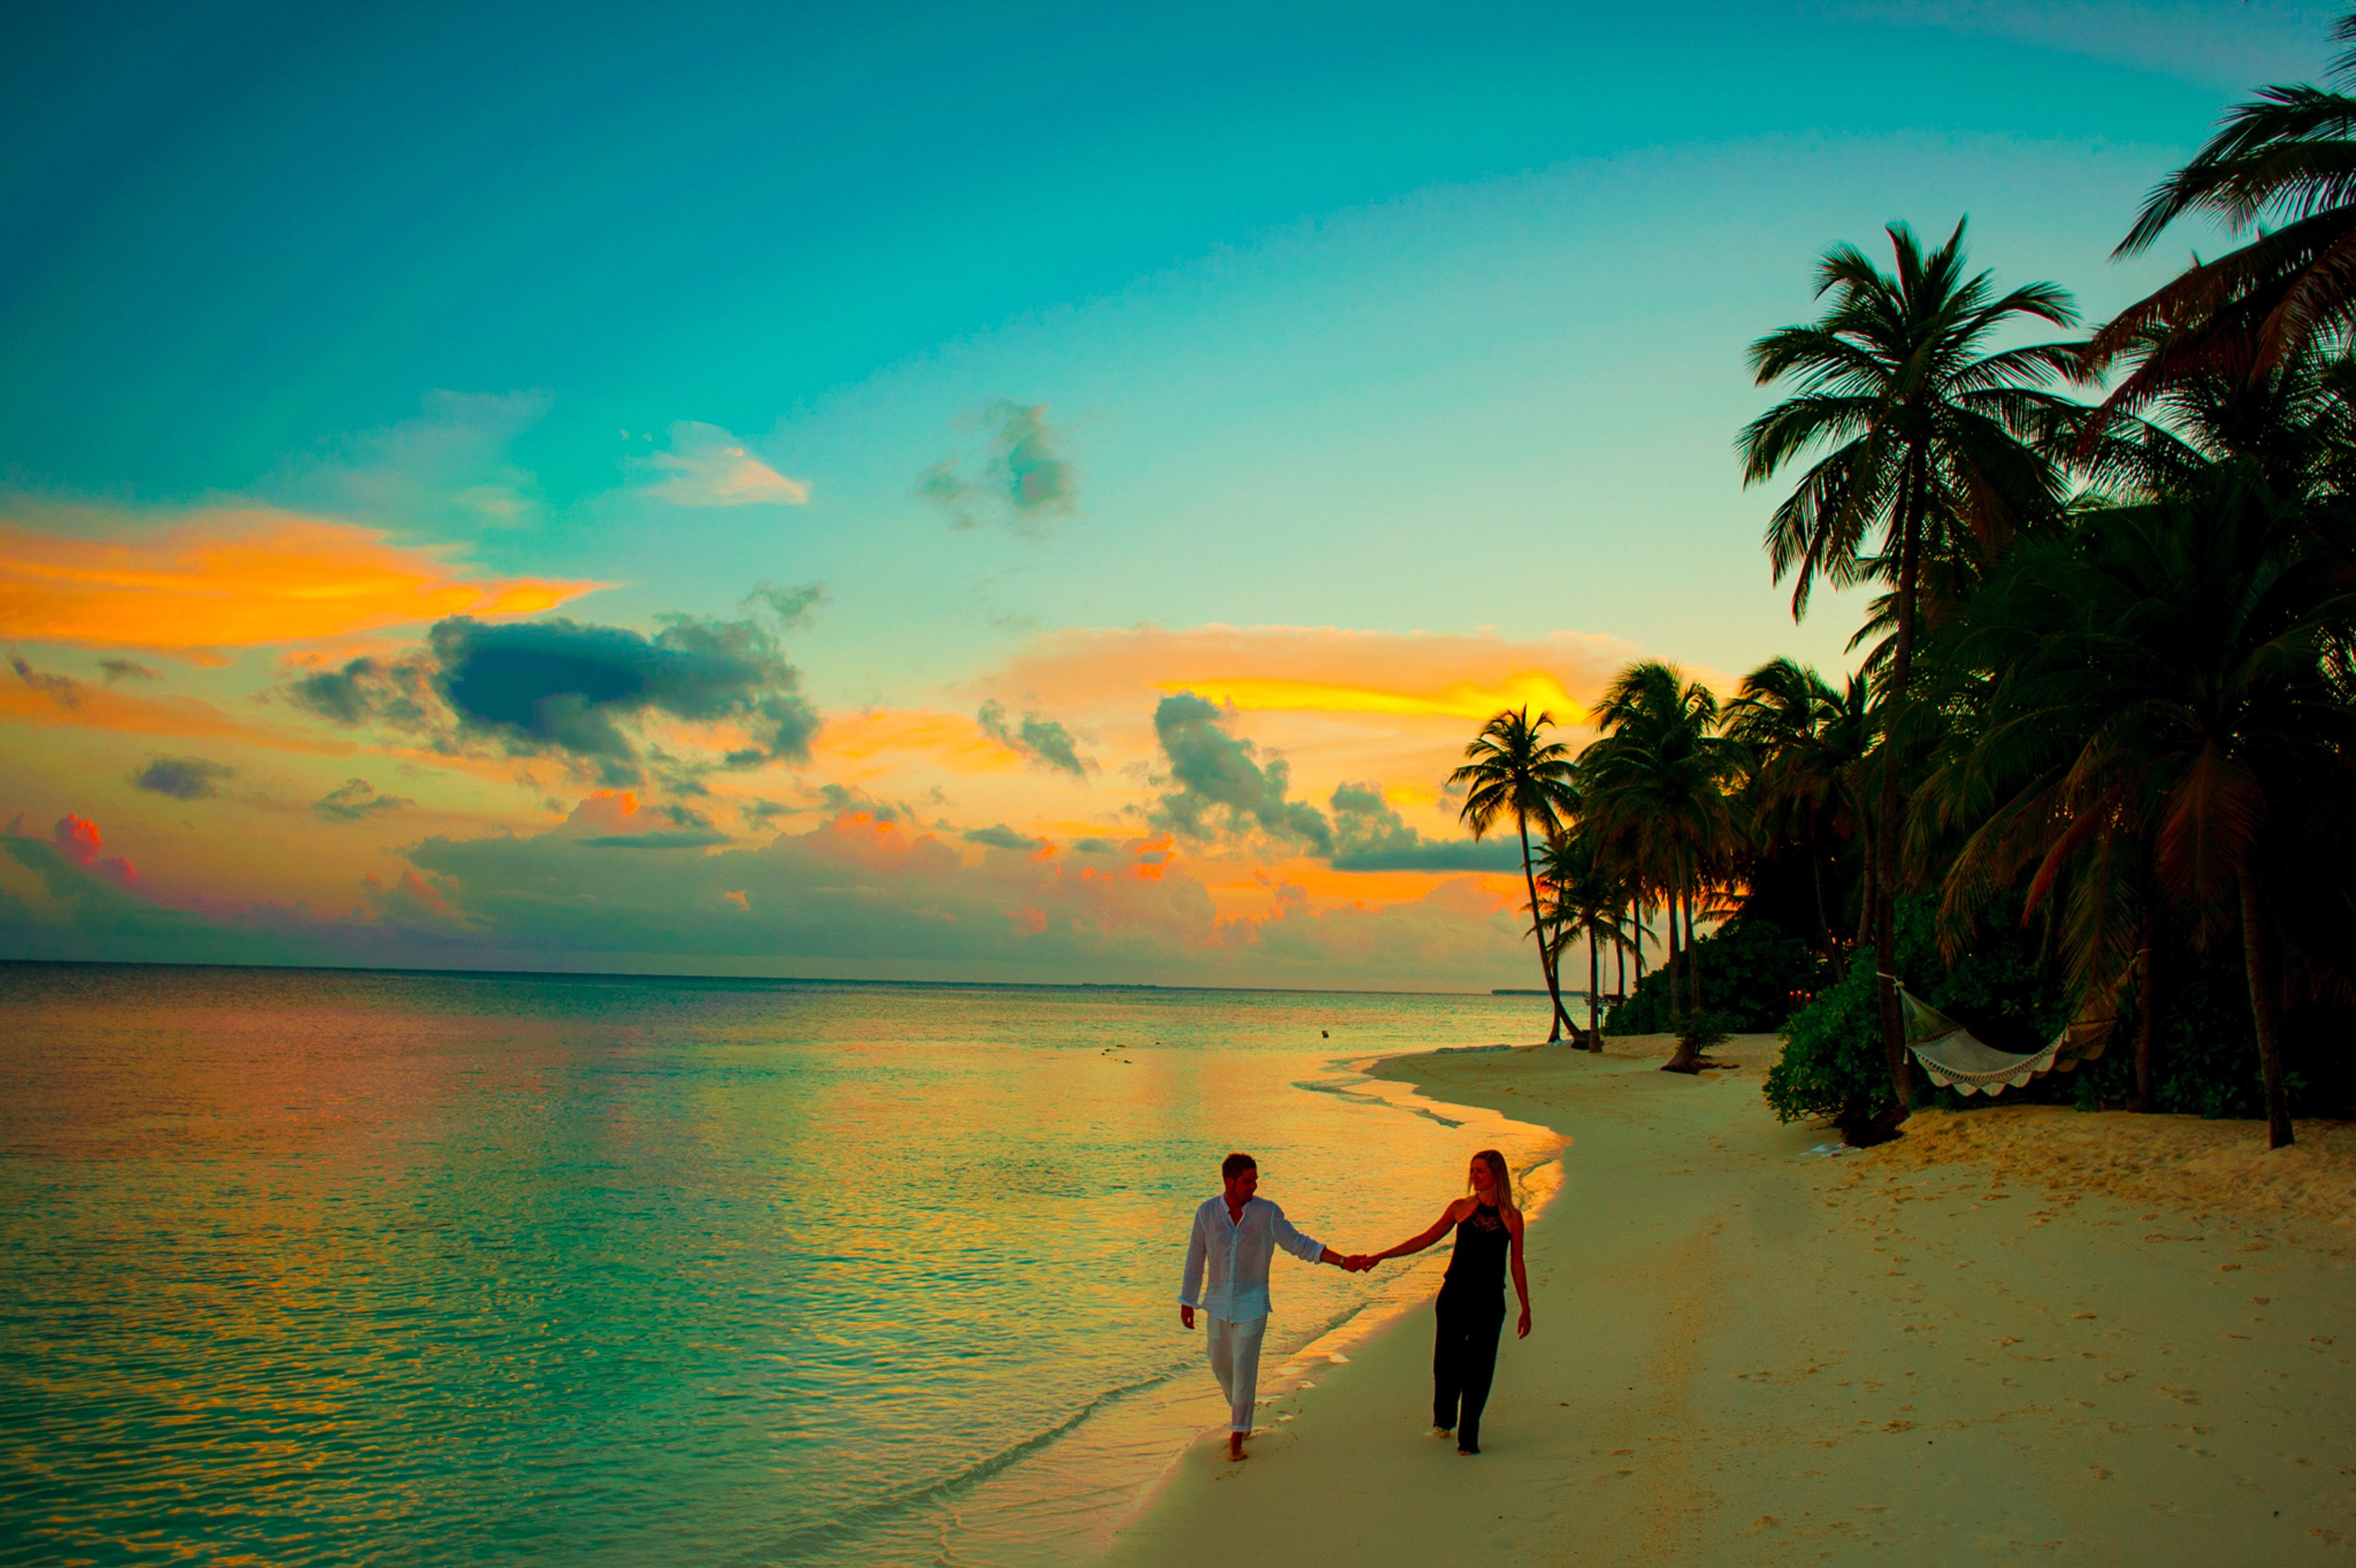
People in nature, sky, nature, tropics, vacation, beach, ocean, caribbean, horizon, sea, tree, palm tree, sunset, sunrise, dusk, evening, fun, tourism, cloud, summer, arecales, shore, honeymoon, coast, leisure, photography, love, coastal and oceanic landforms, landscape, afterglow, happy, travel